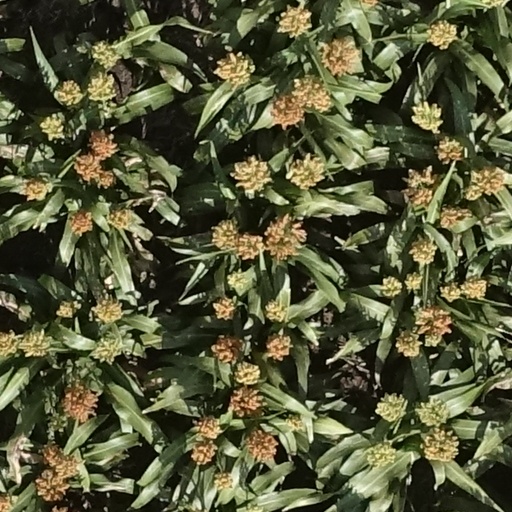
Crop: sorghum